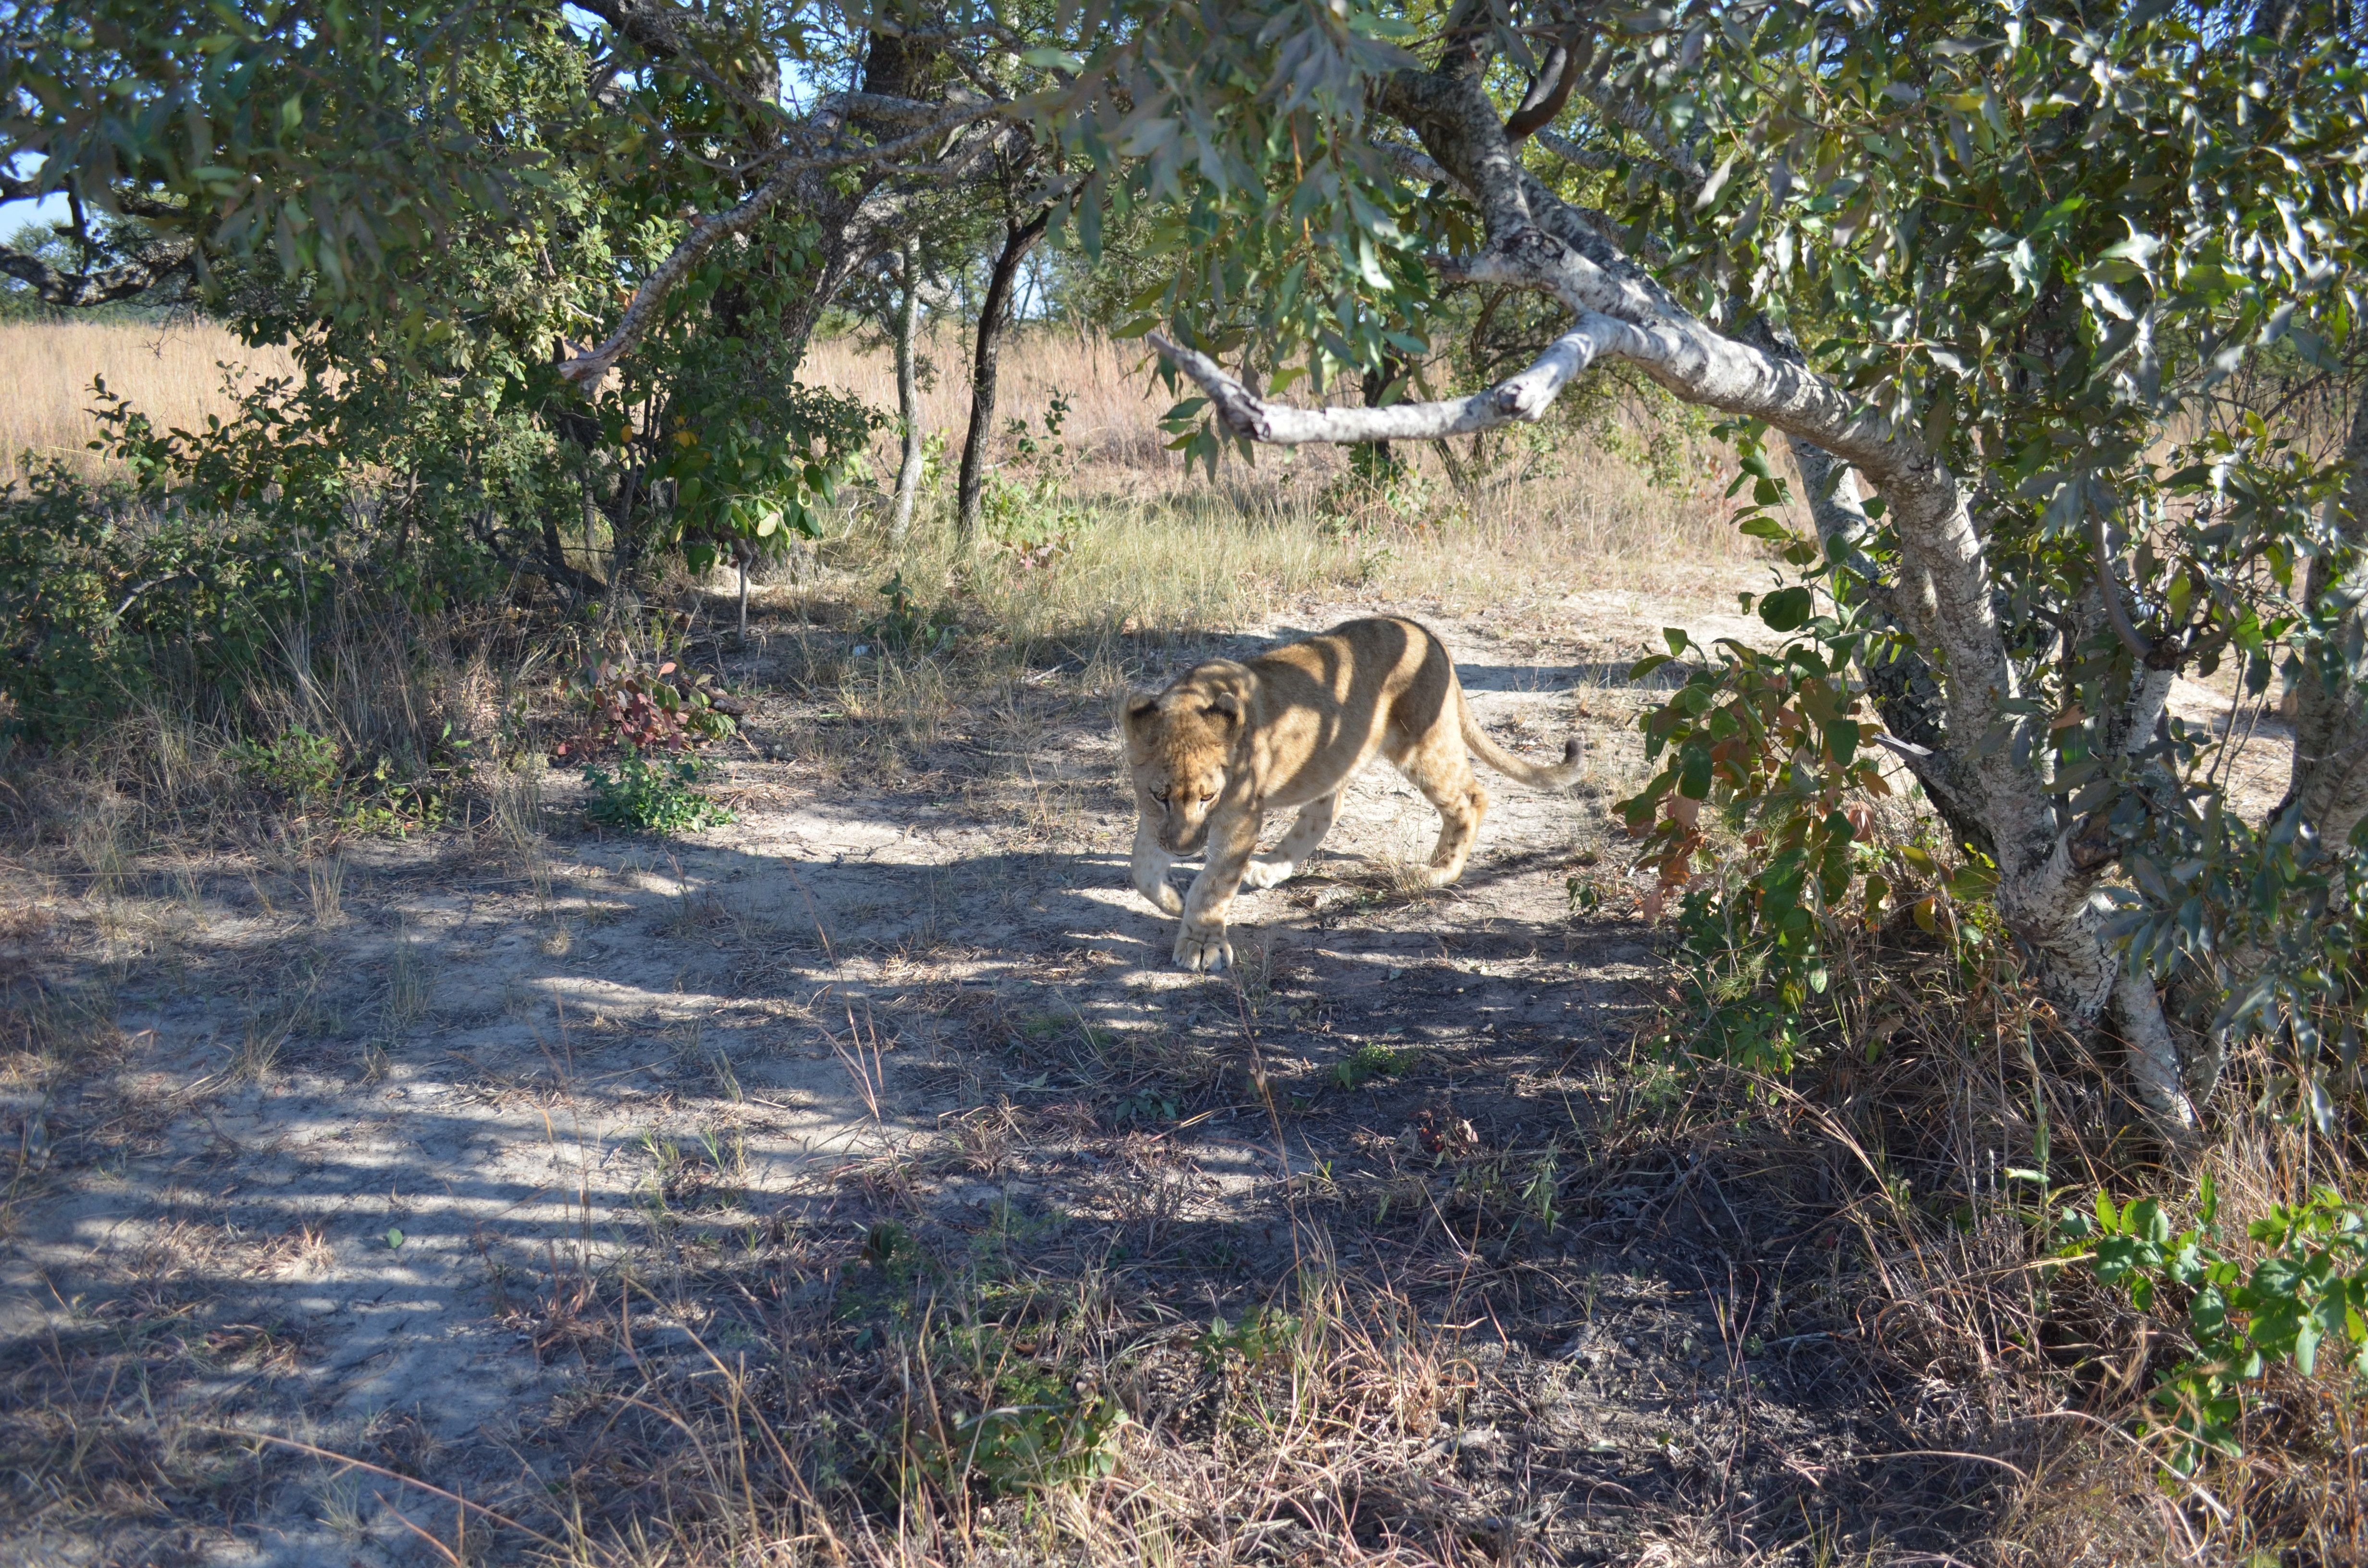
wilderness, trail, animal, wildlife, bush, jungle, africa, fauna, savanna, lion, woodland, safari, prowl